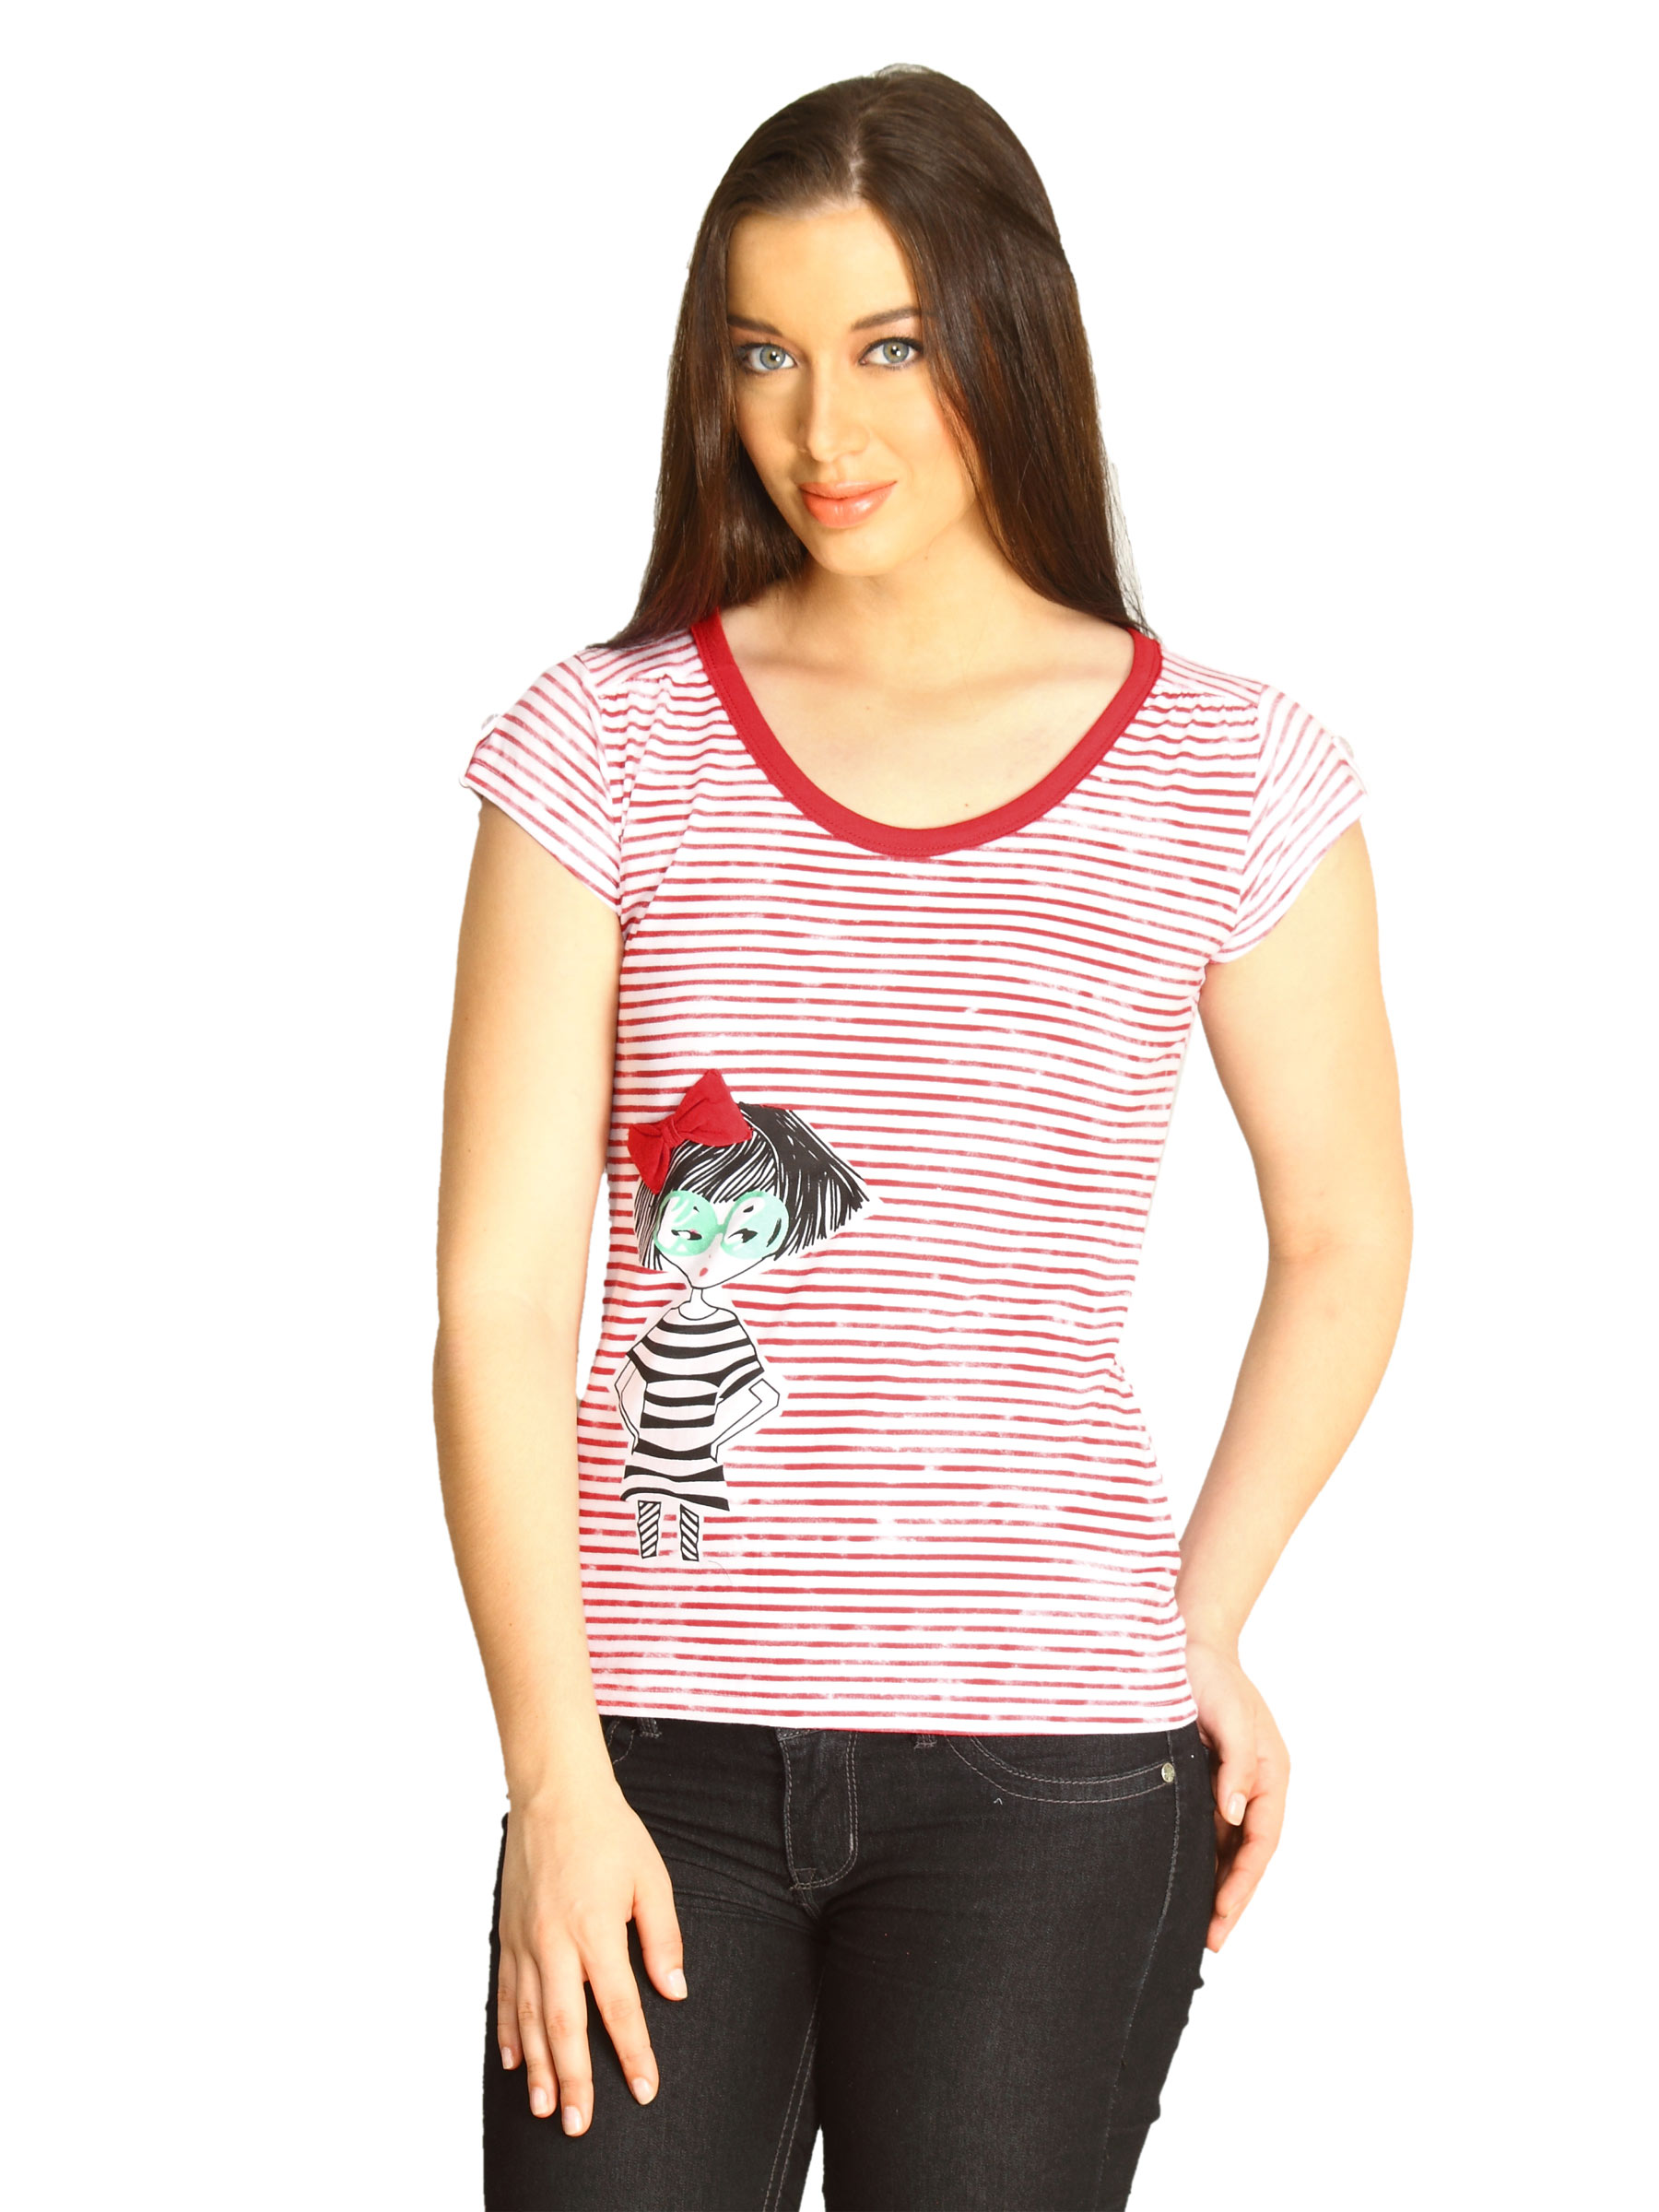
Jealous 21 Women Jealous Eara Red Top Red T-shirt
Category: Apparel / Topwear / Tshirts
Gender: Women
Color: Red
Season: Fall 2011
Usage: Casual